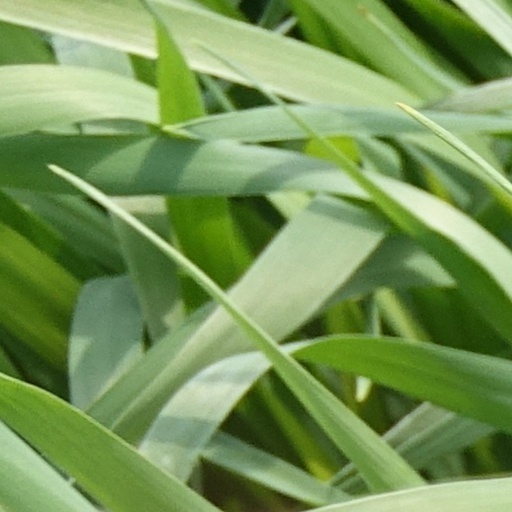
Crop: wheat